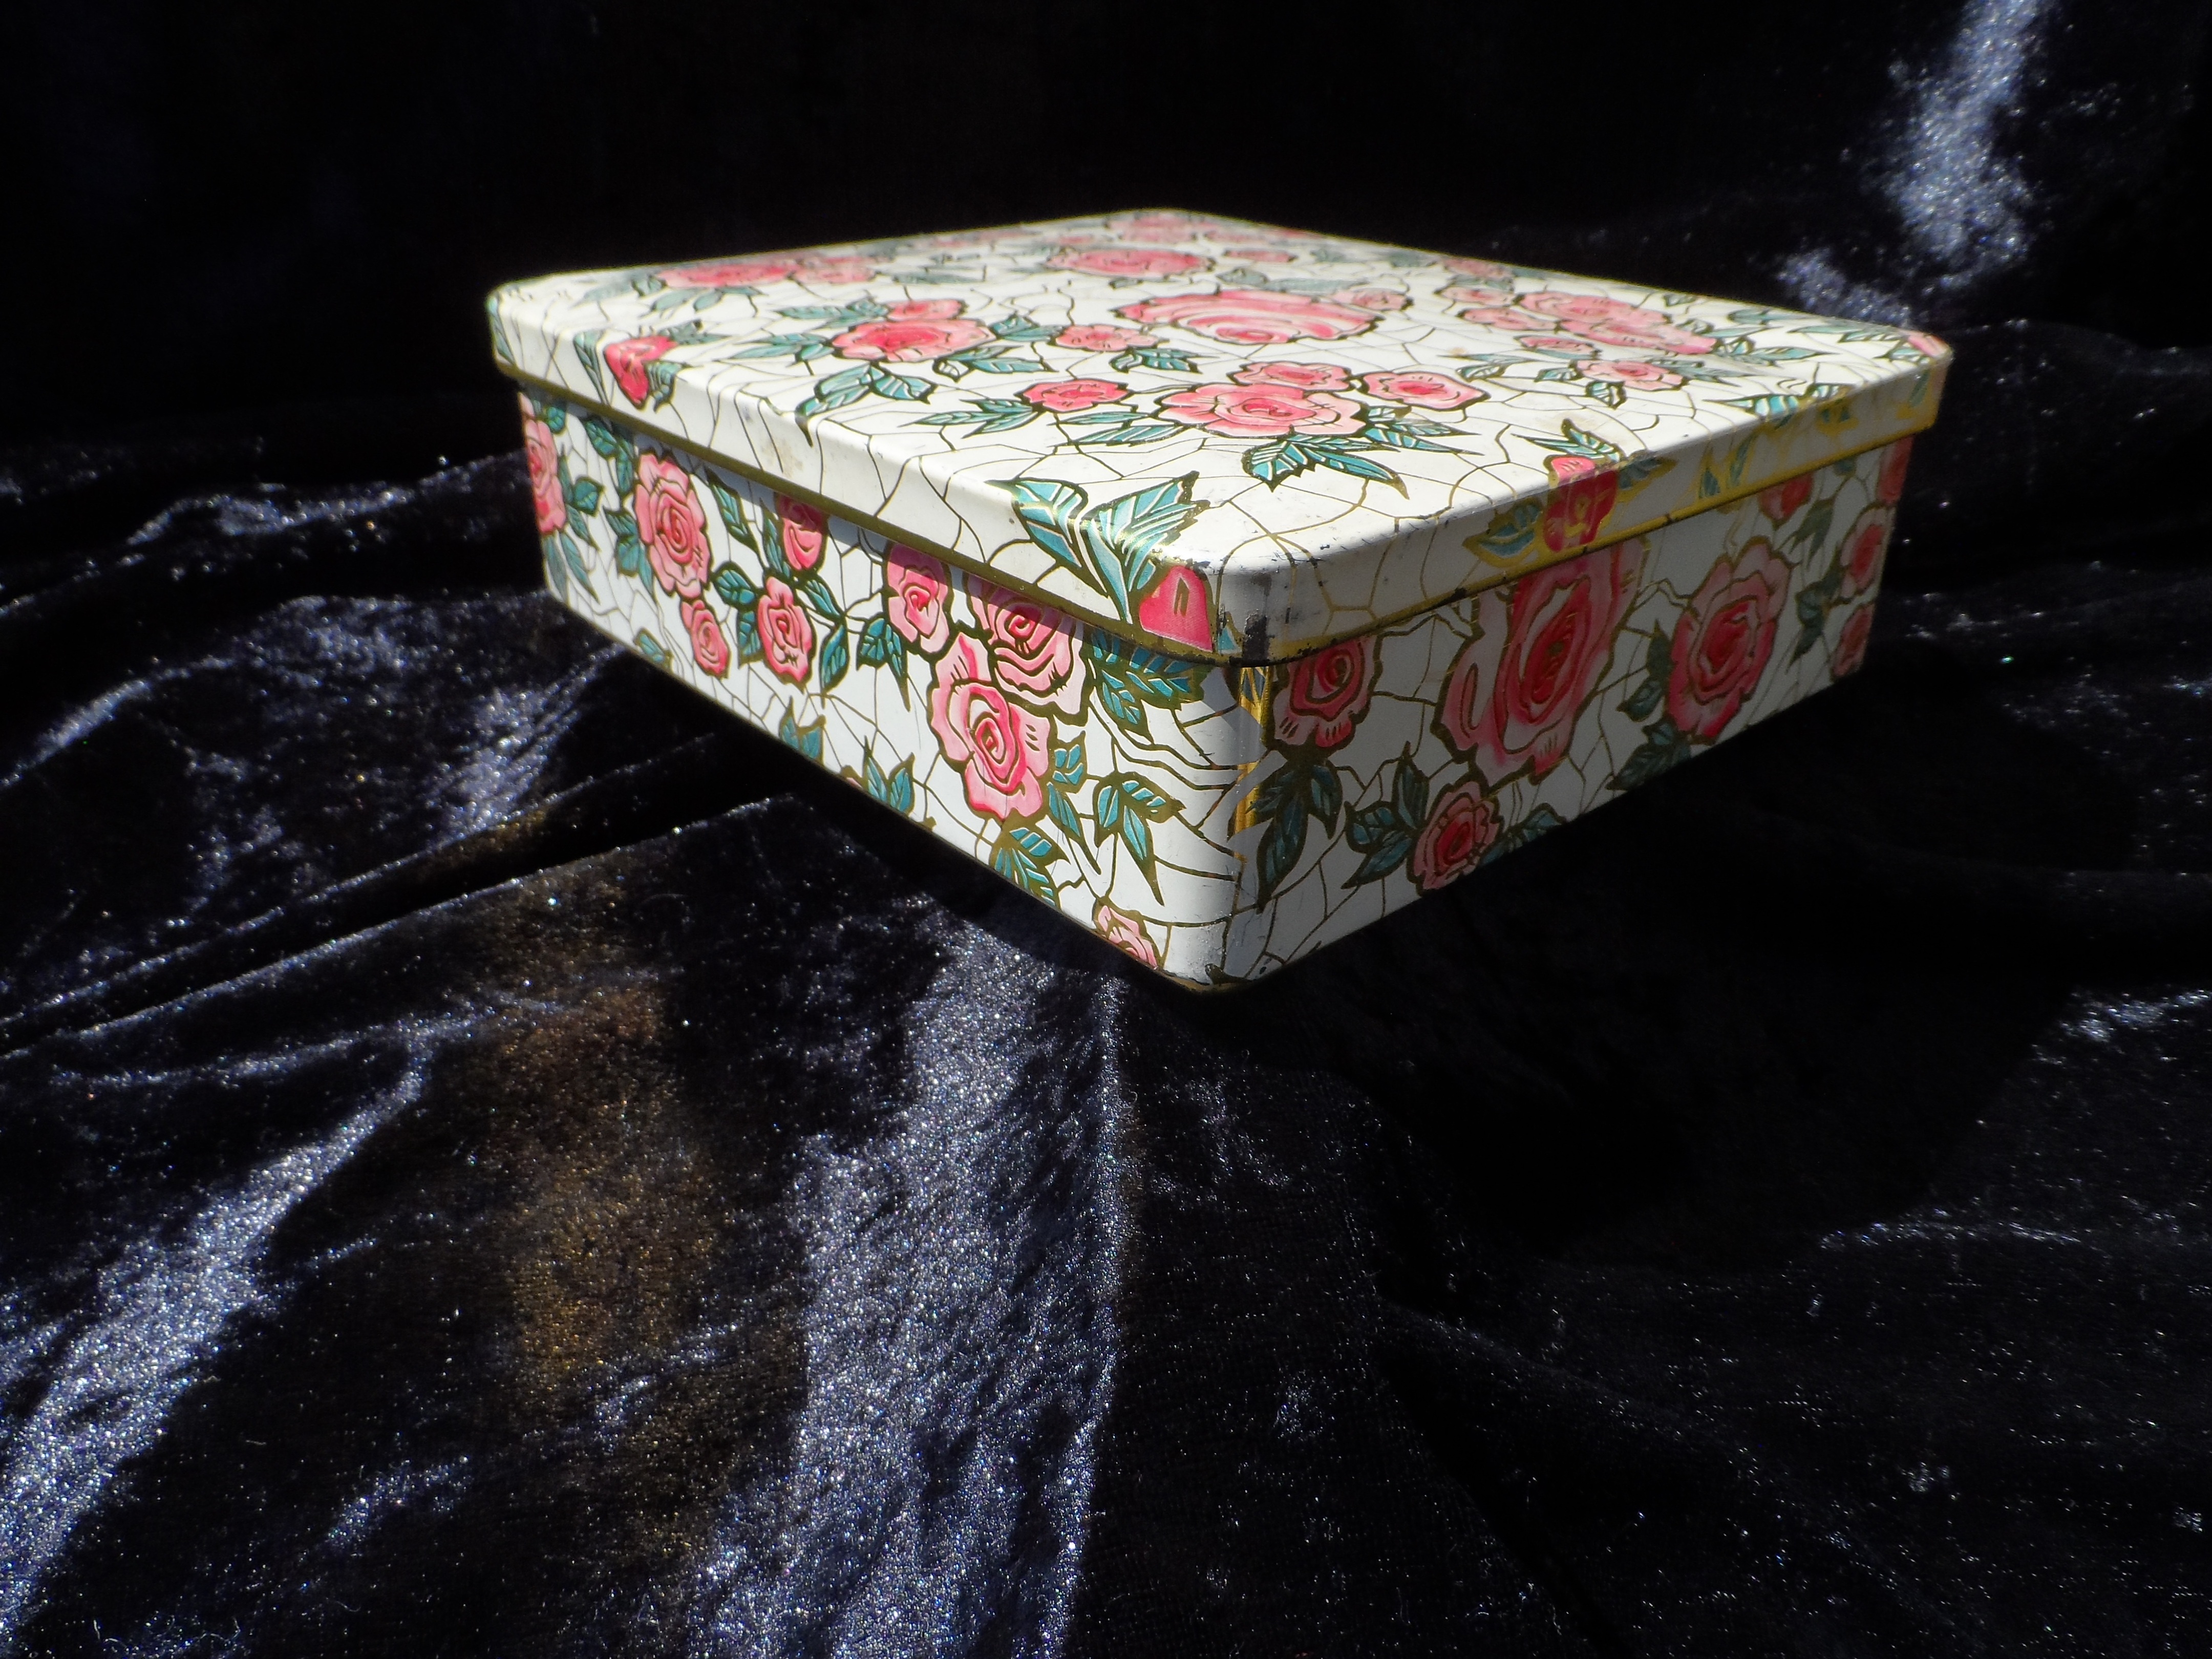
vintage, retro, old, gift, decoration, pattern, store, green, golden, red, vessel, metal, romantic, box, furniture, pink, housing, ornament, storage, sheet, roses, textile, art, container, decorative, picturesque, cassette, pretty, past, collect, noble, casket, deposit, tin can, cookie jar, collector's item, cancel, horten, sentimental